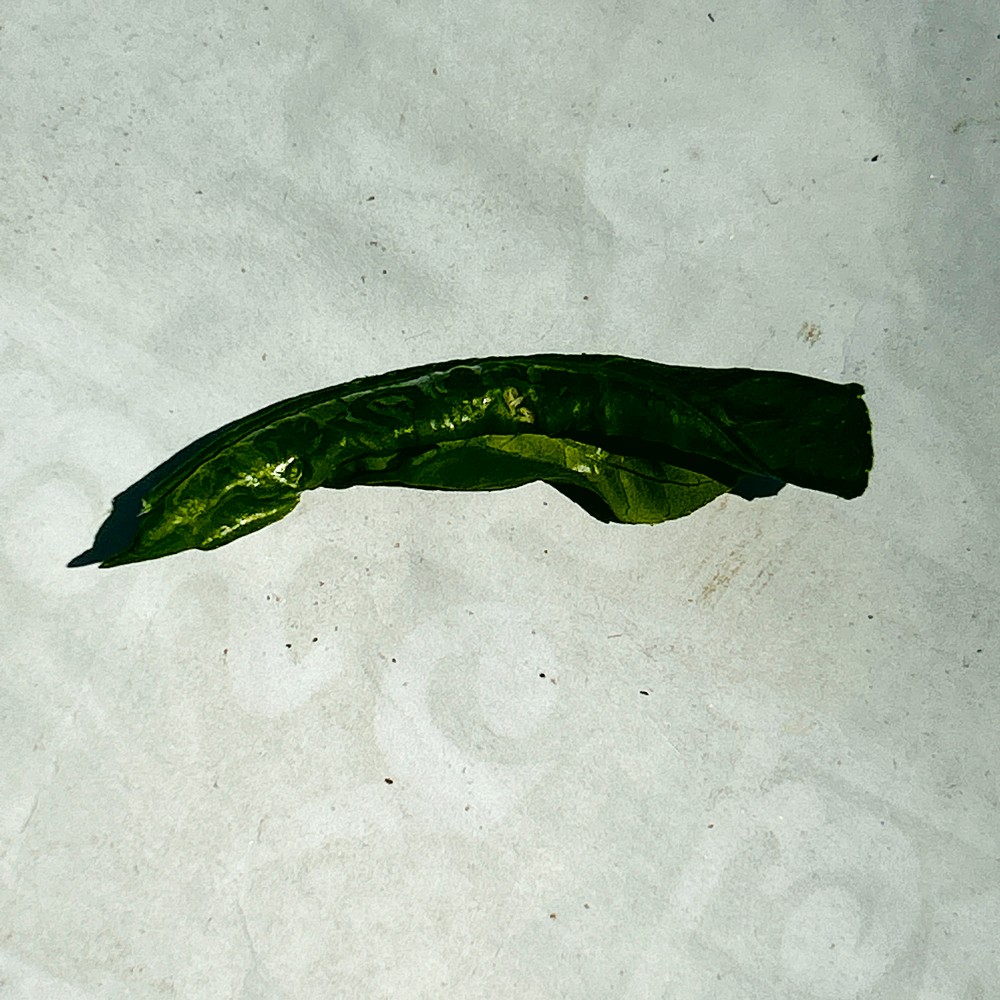
Label: Curl Virus